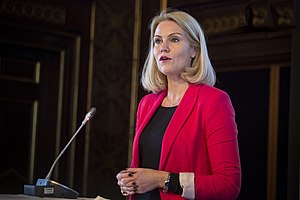
Danmarks historie (1990-) / Regeringsdannelserne / Regeringen Helle Thorning-Schmidt
Helle Thorning-Schmidt i 2015.
Danmarks historie indledtes af en række begivenheder, der var af stor betydning for nutidens Danmark. I 1989/90 forsvandt opdelingen mellem øst- og vest-blokkene, og den kolde krig sluttede med Sovjetunionens opløsning i 1991. Globalisering er siden 1990'erne blevet et hyppigt anvendt begreb, som signalerer, at danskerne blev stadig mere afhængige af omverdenen, økonomisk, politisk og socialt. I forlængelse heraf blev småstatsagendaen, hvor landet fortrinsvis havde ført en tilpasningspolitik til stormagterne, afløst af en mere aktivistisk linje i udenrigspolitikken, hvor Danmark bl.a. deltog i fredsskabende operationer. Terrorangrebet den 11. september 2001 betød, at S-R-regeringen støttede aktionen mod terrorisme i Afghanistan. Denne udenrigspolitiske linje blev forstærket, da den efterfølgende regering under Anders Fogh Rasmussen tilsluttede sig den amerikansk ledede krig i Irak.